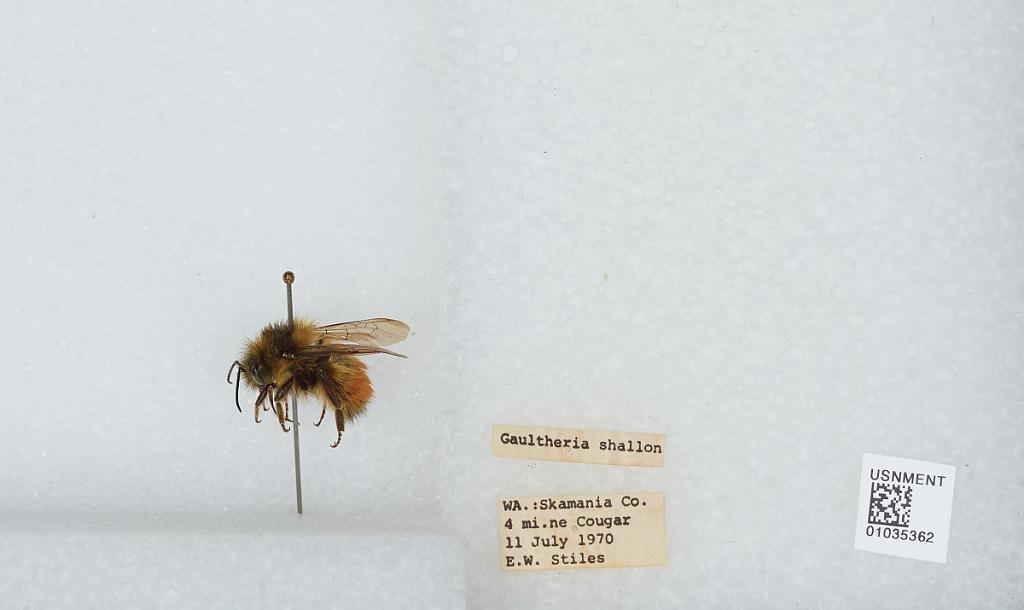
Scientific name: Bombus (Pyrobombus) melanopygus Nylander
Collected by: E. Stiles
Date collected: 1970-7-11
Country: United States
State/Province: Washington
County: Skamania
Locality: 4 miles northeast of Cougar
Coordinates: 46.0606, -122.23